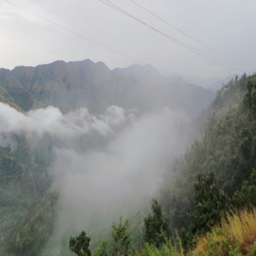
the clouds roll in over the valley below